August Bromeis

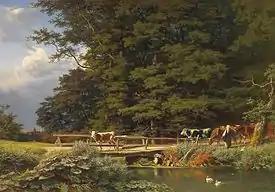
"Bringing the cattle home"

August Bromeis, a landscape painter, who was born at Wilhelmshöhe in 1813, first studied in the academy of his native town, then at Munich,